Circuit breaker

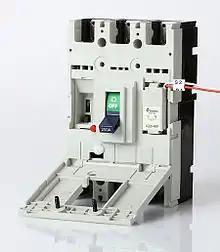
Shihlin Electric MCCB with SHT

Many classifications of circuit breakers can be made, based on their features such as voltage class, construction type, interrupting type, and structural features.